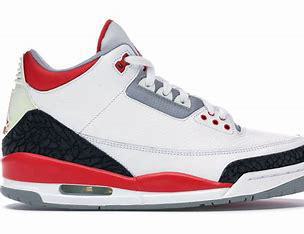
Brand: Jordan
Model: 3 Retro